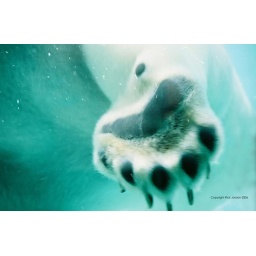
Polar bear swimming by the glass at the Memphis zoo.